Political abuse of psychiatry in the Soviet Union

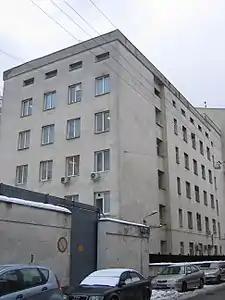
The Serbsky Central Research Institute for Forensic Psychiatry, also briefly called the Serbsky Institute (the part of its building in Moscow)

There was systematic political abuse of psychiatry in the Soviet Union, based on the interpretation of political opposition or dissent as a psychiatric problem. It was called "psychopathological mechanisms" of dissent.